Don Eliason

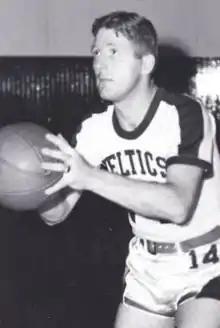
Eliason with the Boston Celtics during the 1946–47 season

Donald Carlton Eliason (July 24, 1918 – August 18, 2003) was an American basketball and football player. He played one season in the Basketball Association of America (BAA) and two seasons in the National Football League (NFL).